Kutsy Vaptsarov

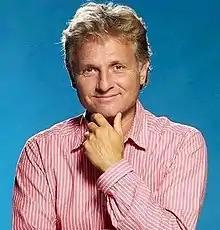

Katsi Vaptsarov (born Krastyo Georgiev Vaptsarov) ("or" Кръстю Георгиев Вапцаров) (born July 25, 1963) is a popular Bulgarian television host and film director.